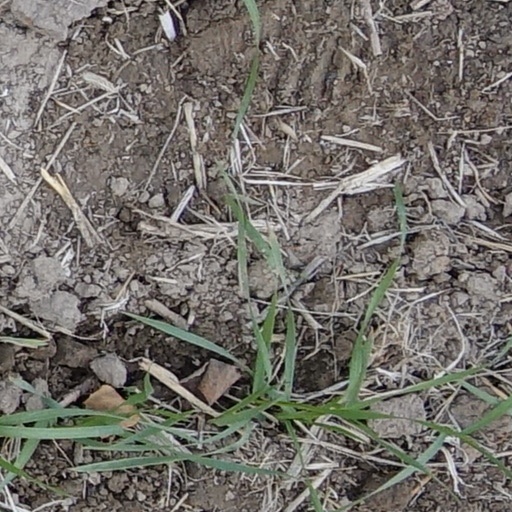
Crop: wheat